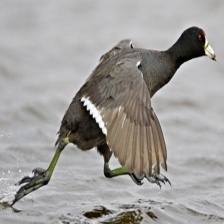
Species: AMERICAN COOT
Scientific name: FULICA AMERICANA